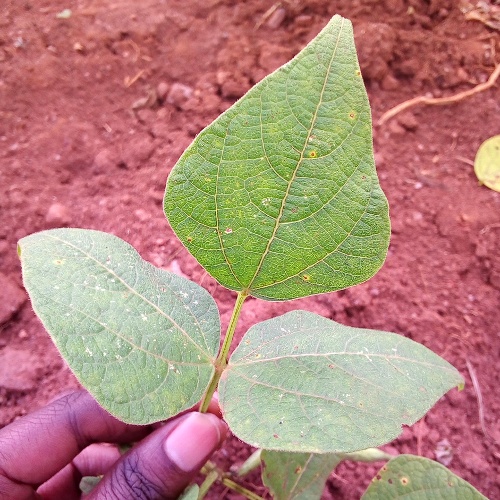
Leaf condition: bean_rust